Erich Dinges

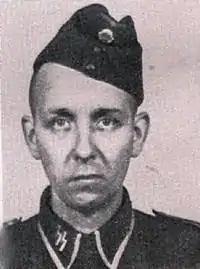
Erich Dinges

Erich Adam Oskar Dinges (20 November 1911 – 23 April 1953) was an SS-"Sturmmann" and member of staff at Auschwitz concentration camp. He was prosecuted at the Auschwitz Trial. Dinges was born in Frankfurt am Main. He worked as a driving instructor. He joined the Nazi Party and the SS on 1 March 1932. From 30 May 1941 to November 1944 he was a chauffeur at Auschwitz.